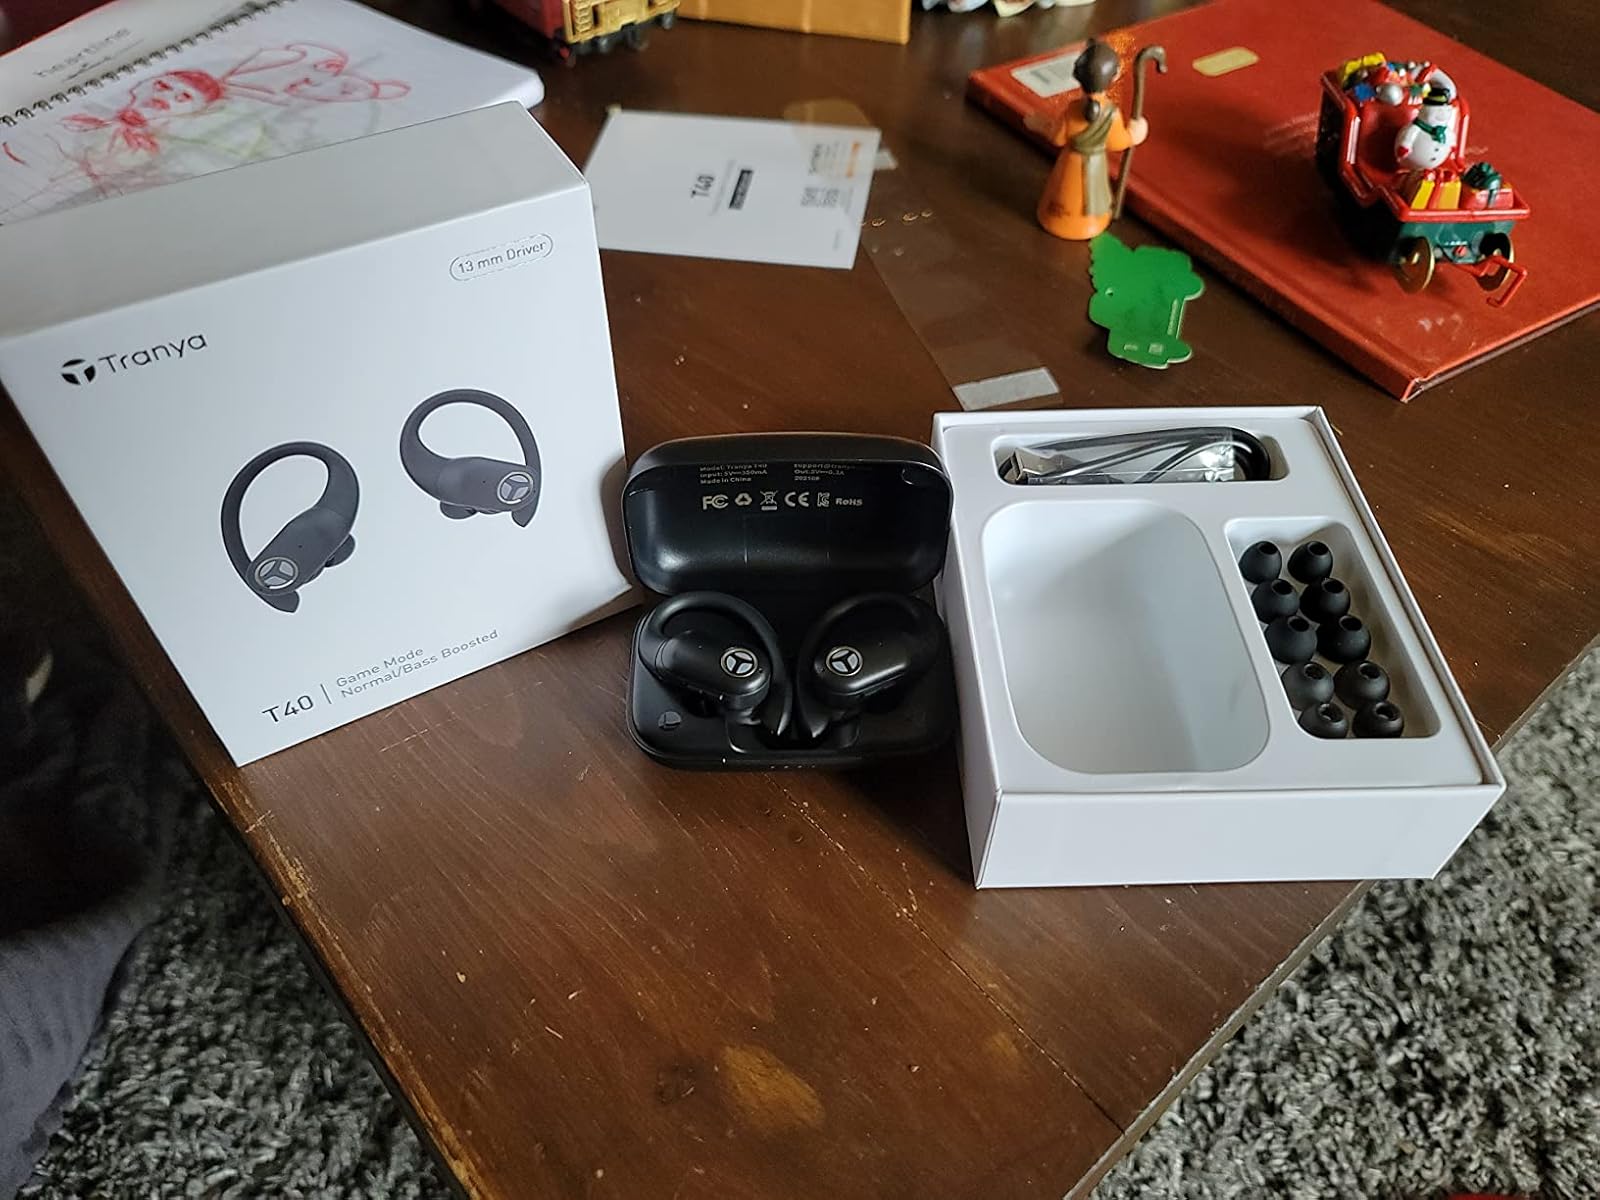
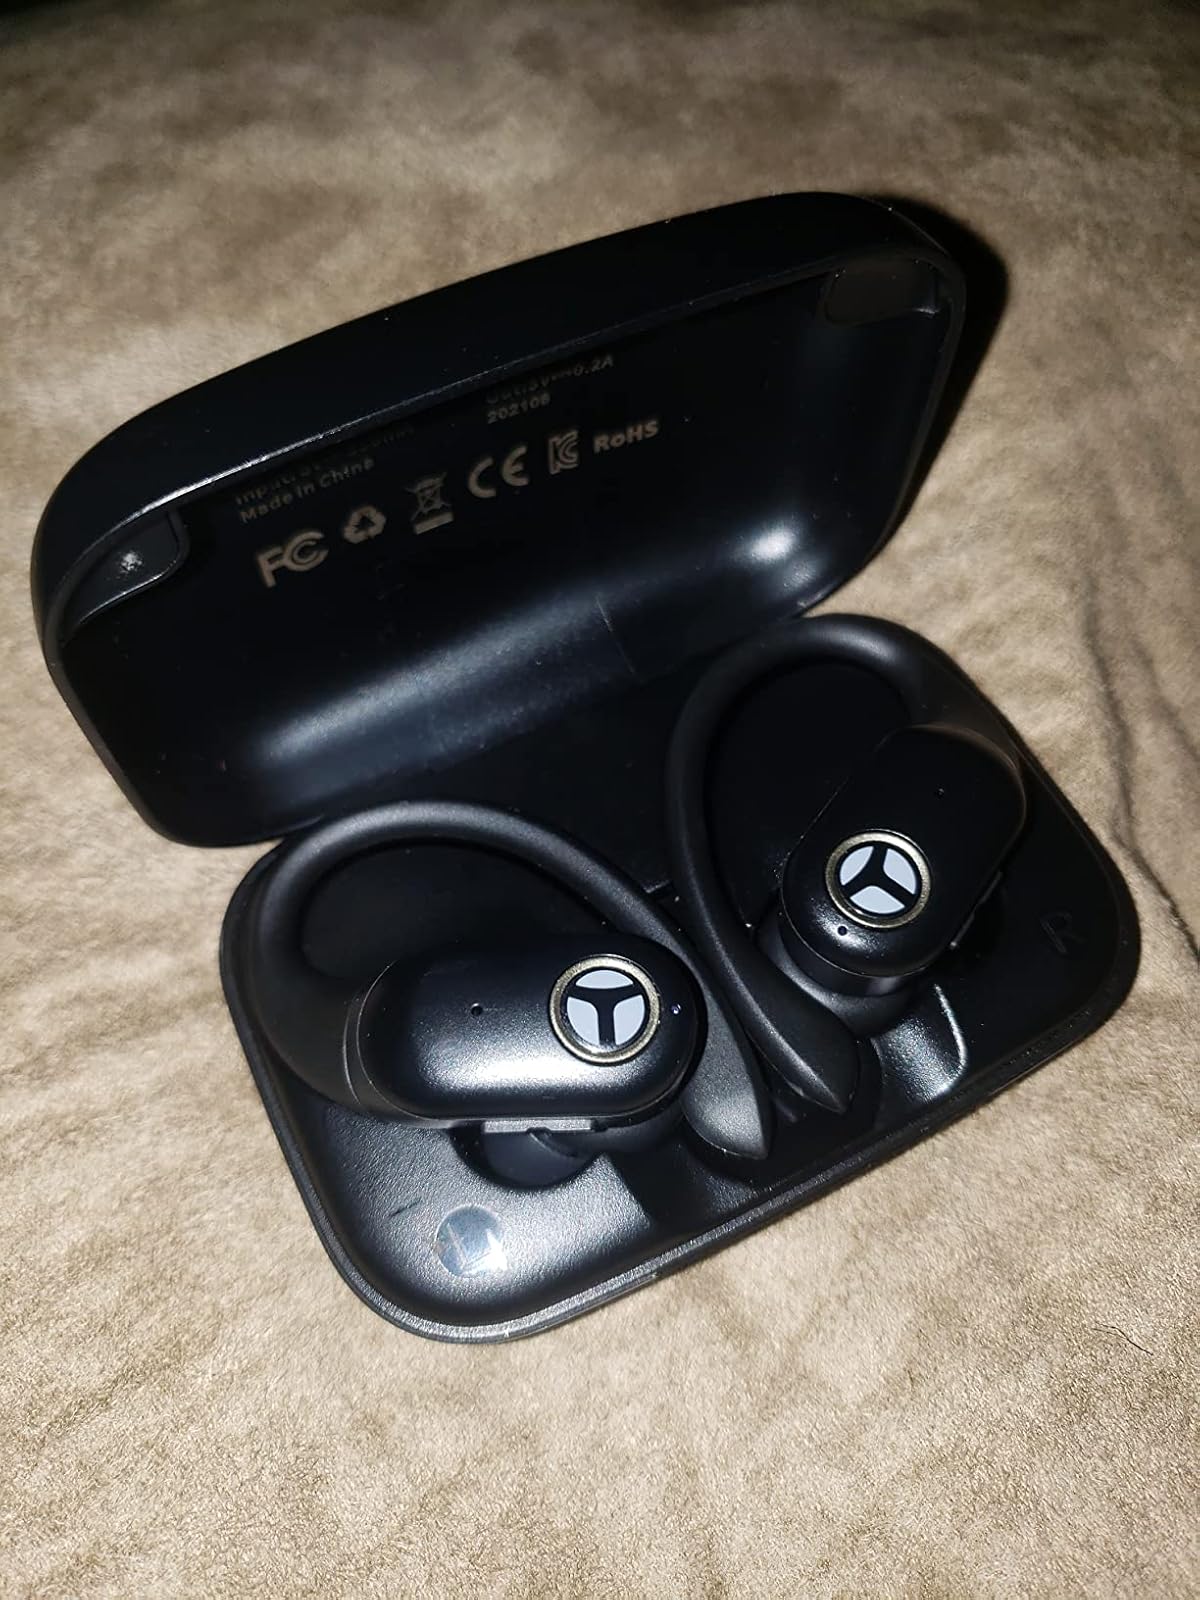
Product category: earbuds
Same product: yes